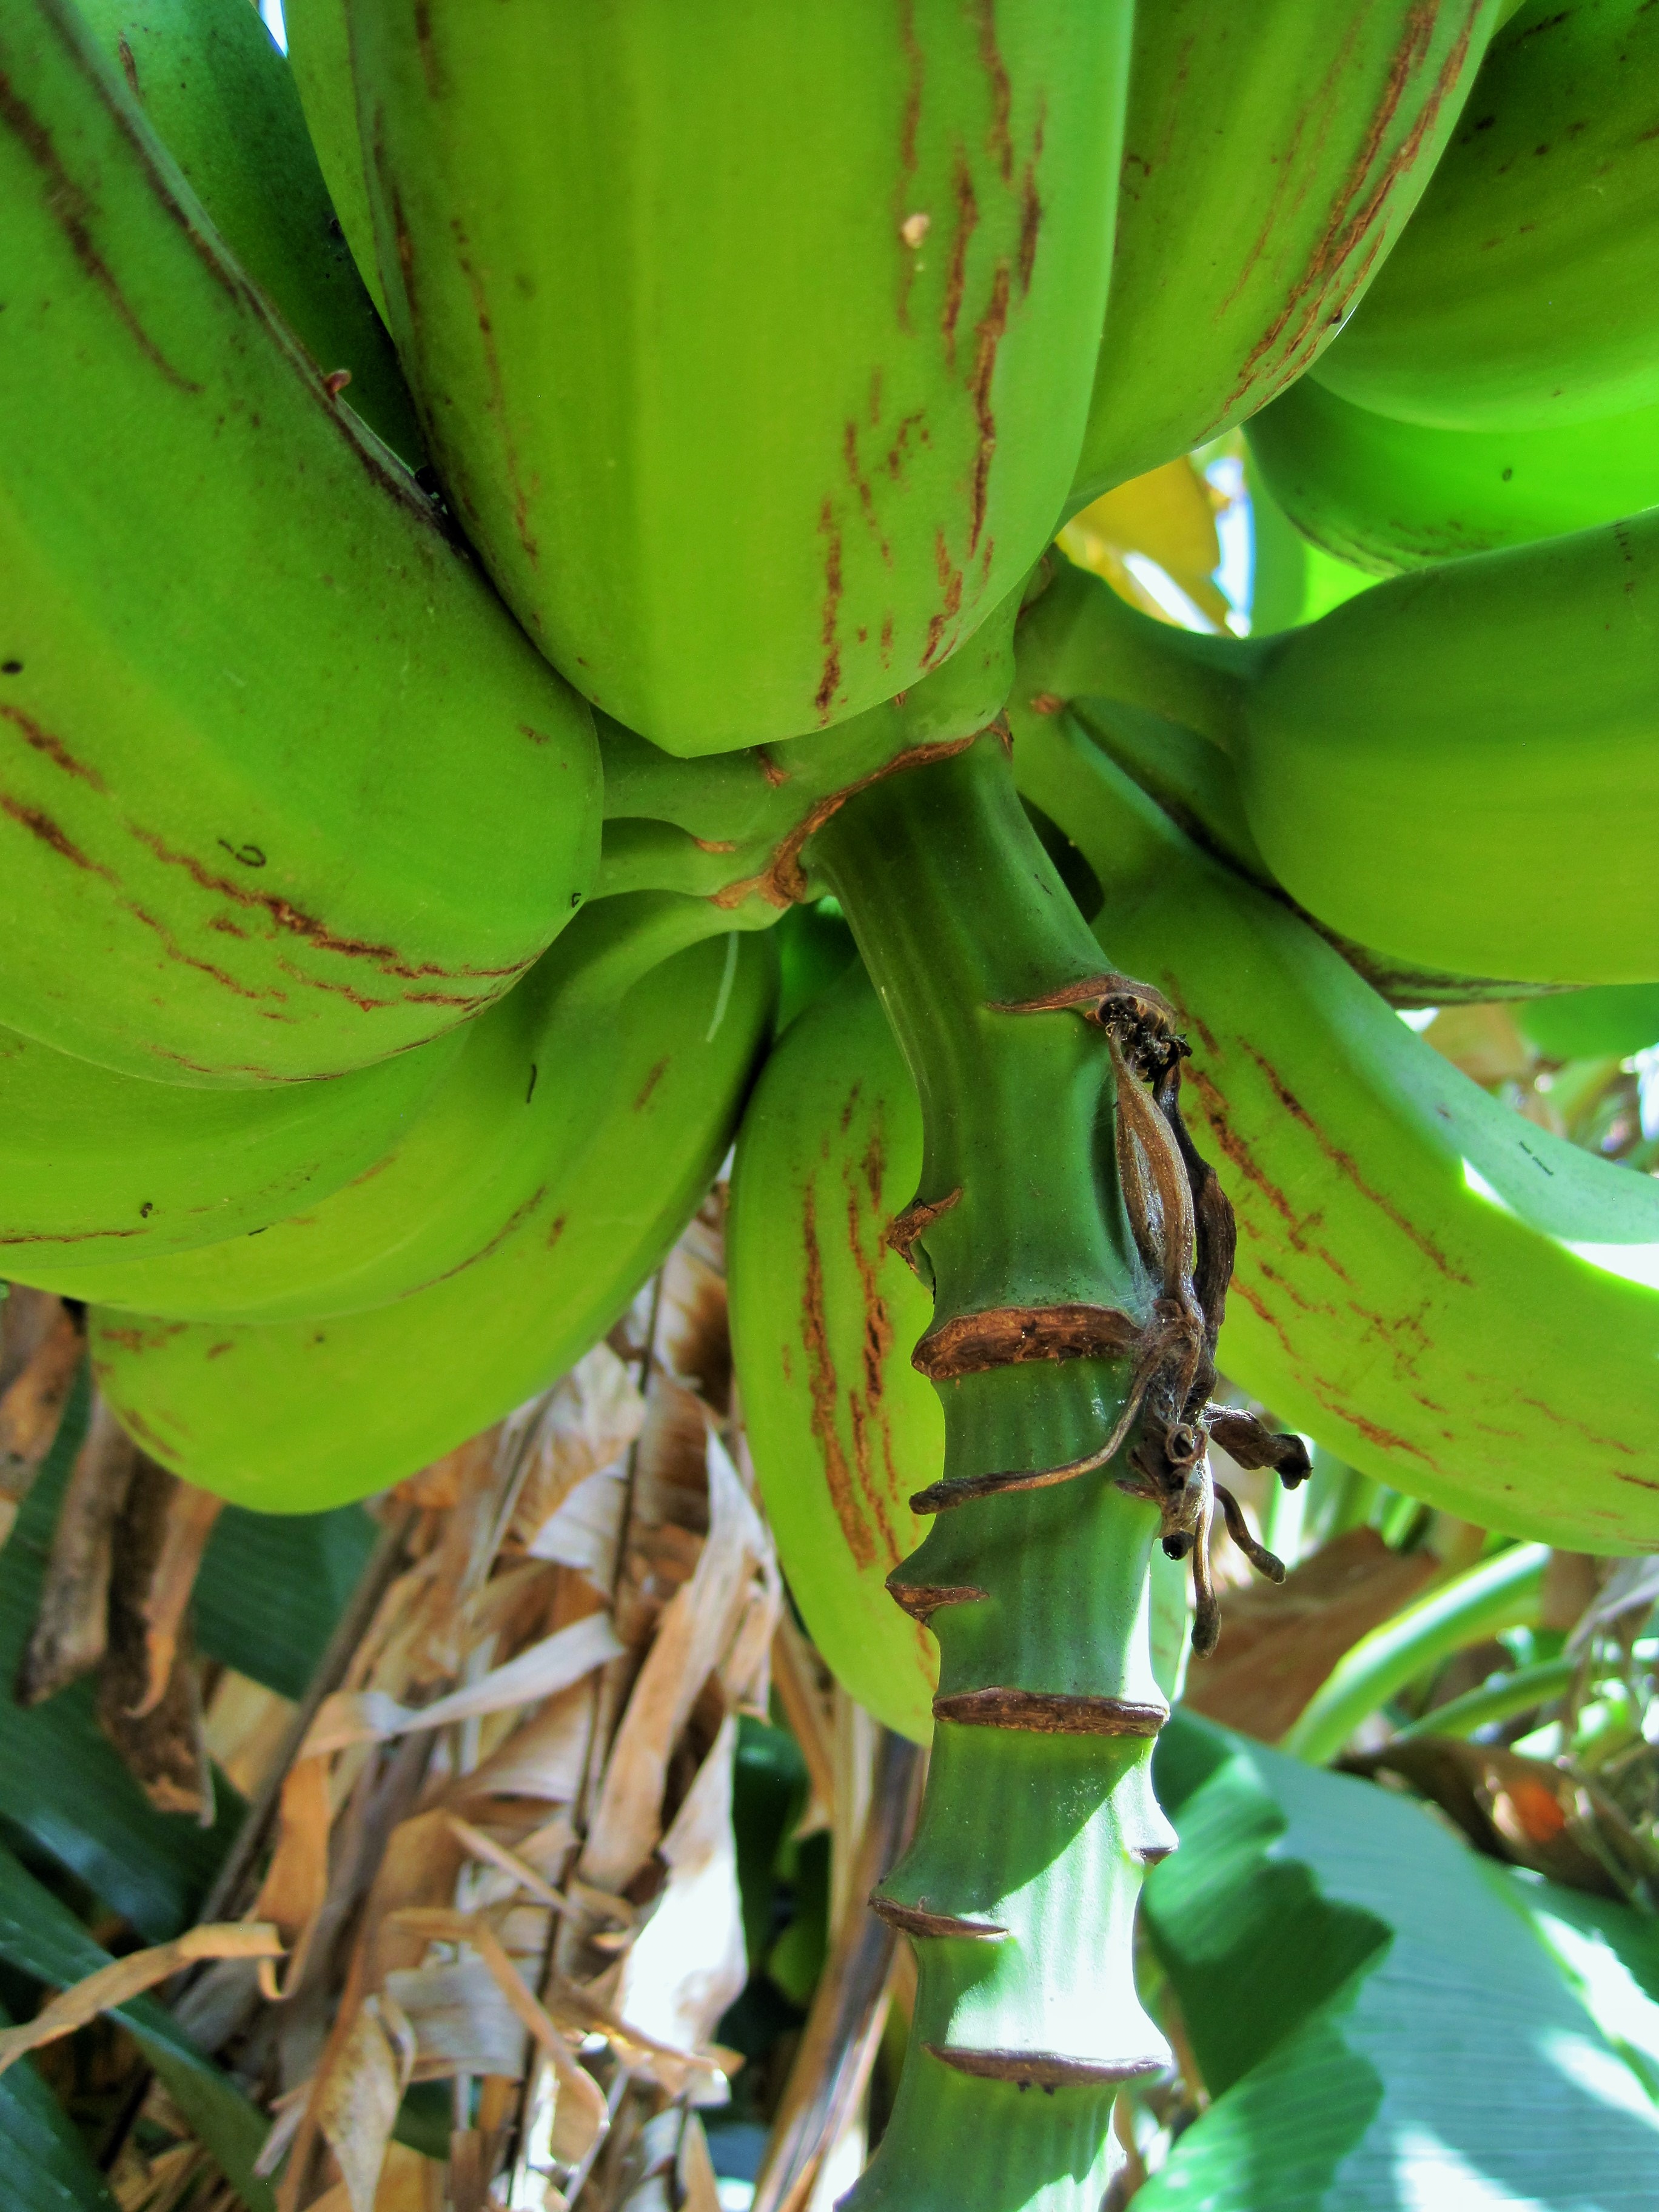
tree, plant, bunch, fruit, leaf, flower, green, botany, banana, flora, bananas, flowering plant, banana tree, plant stem, land plant, arecales